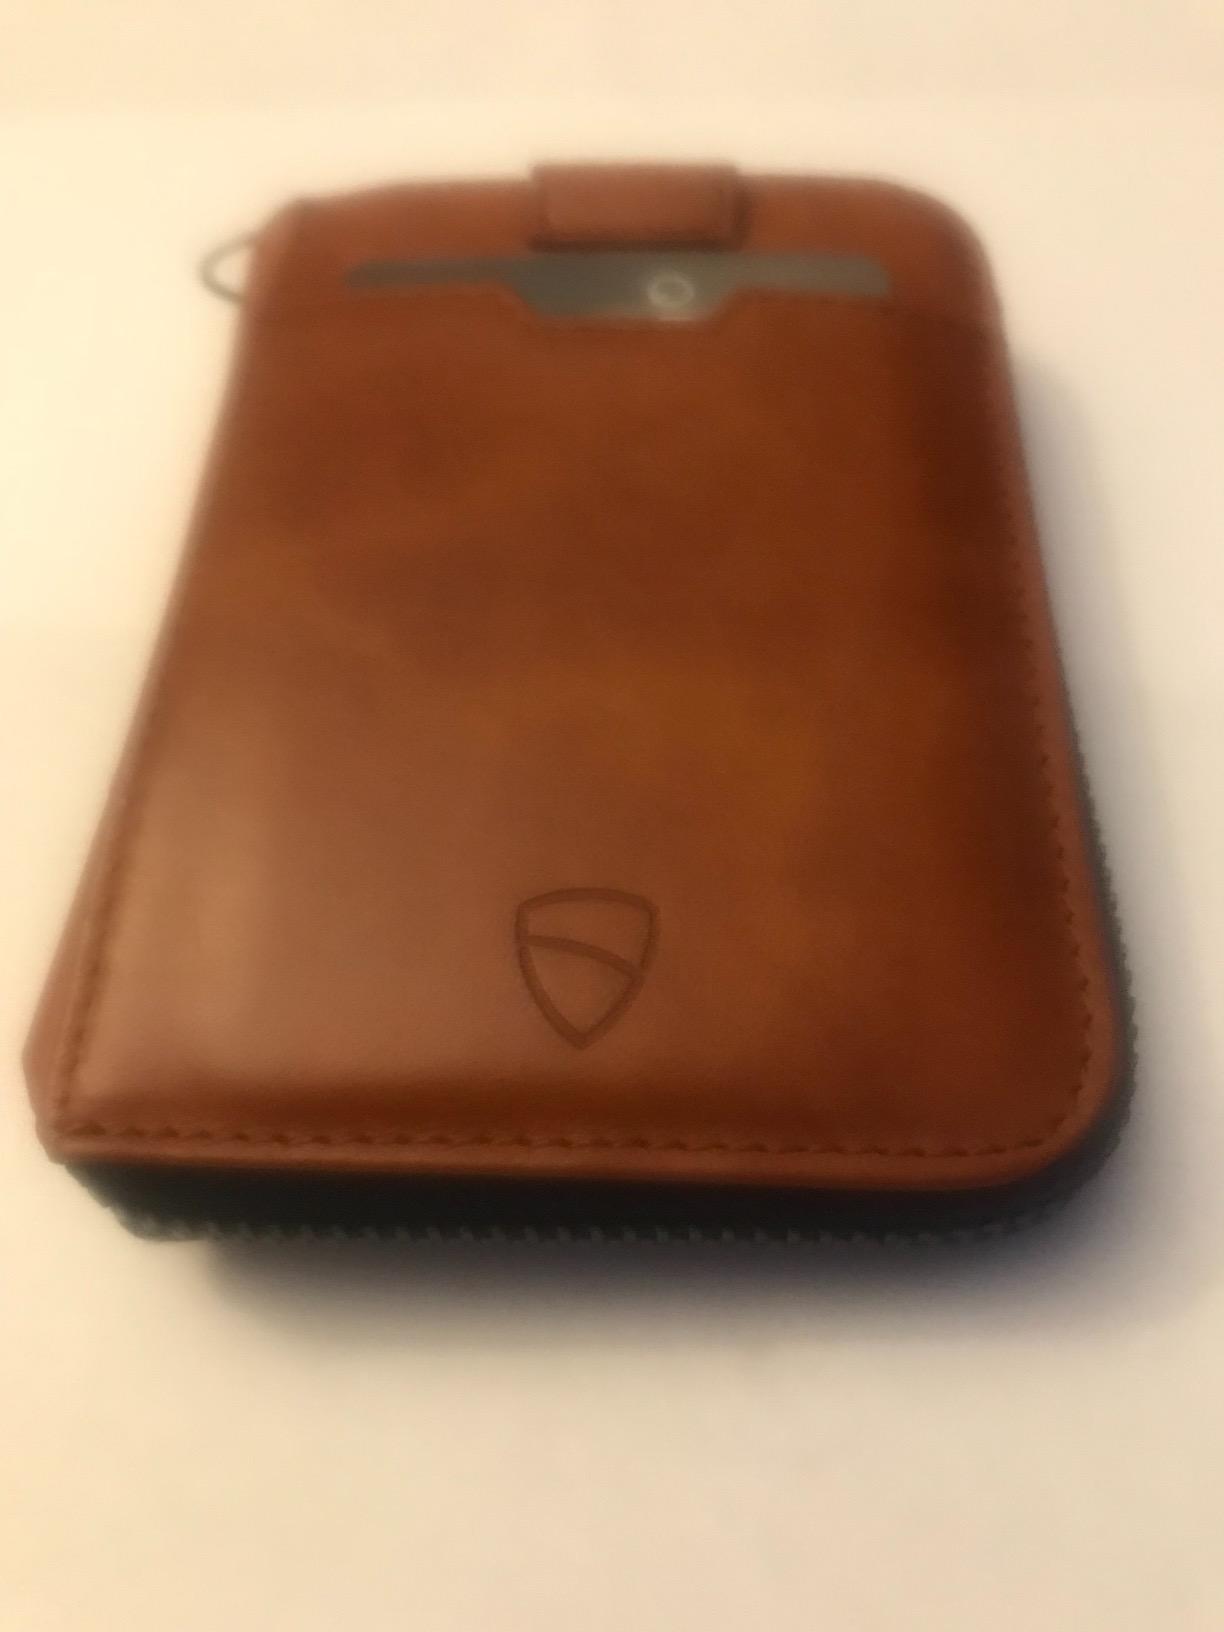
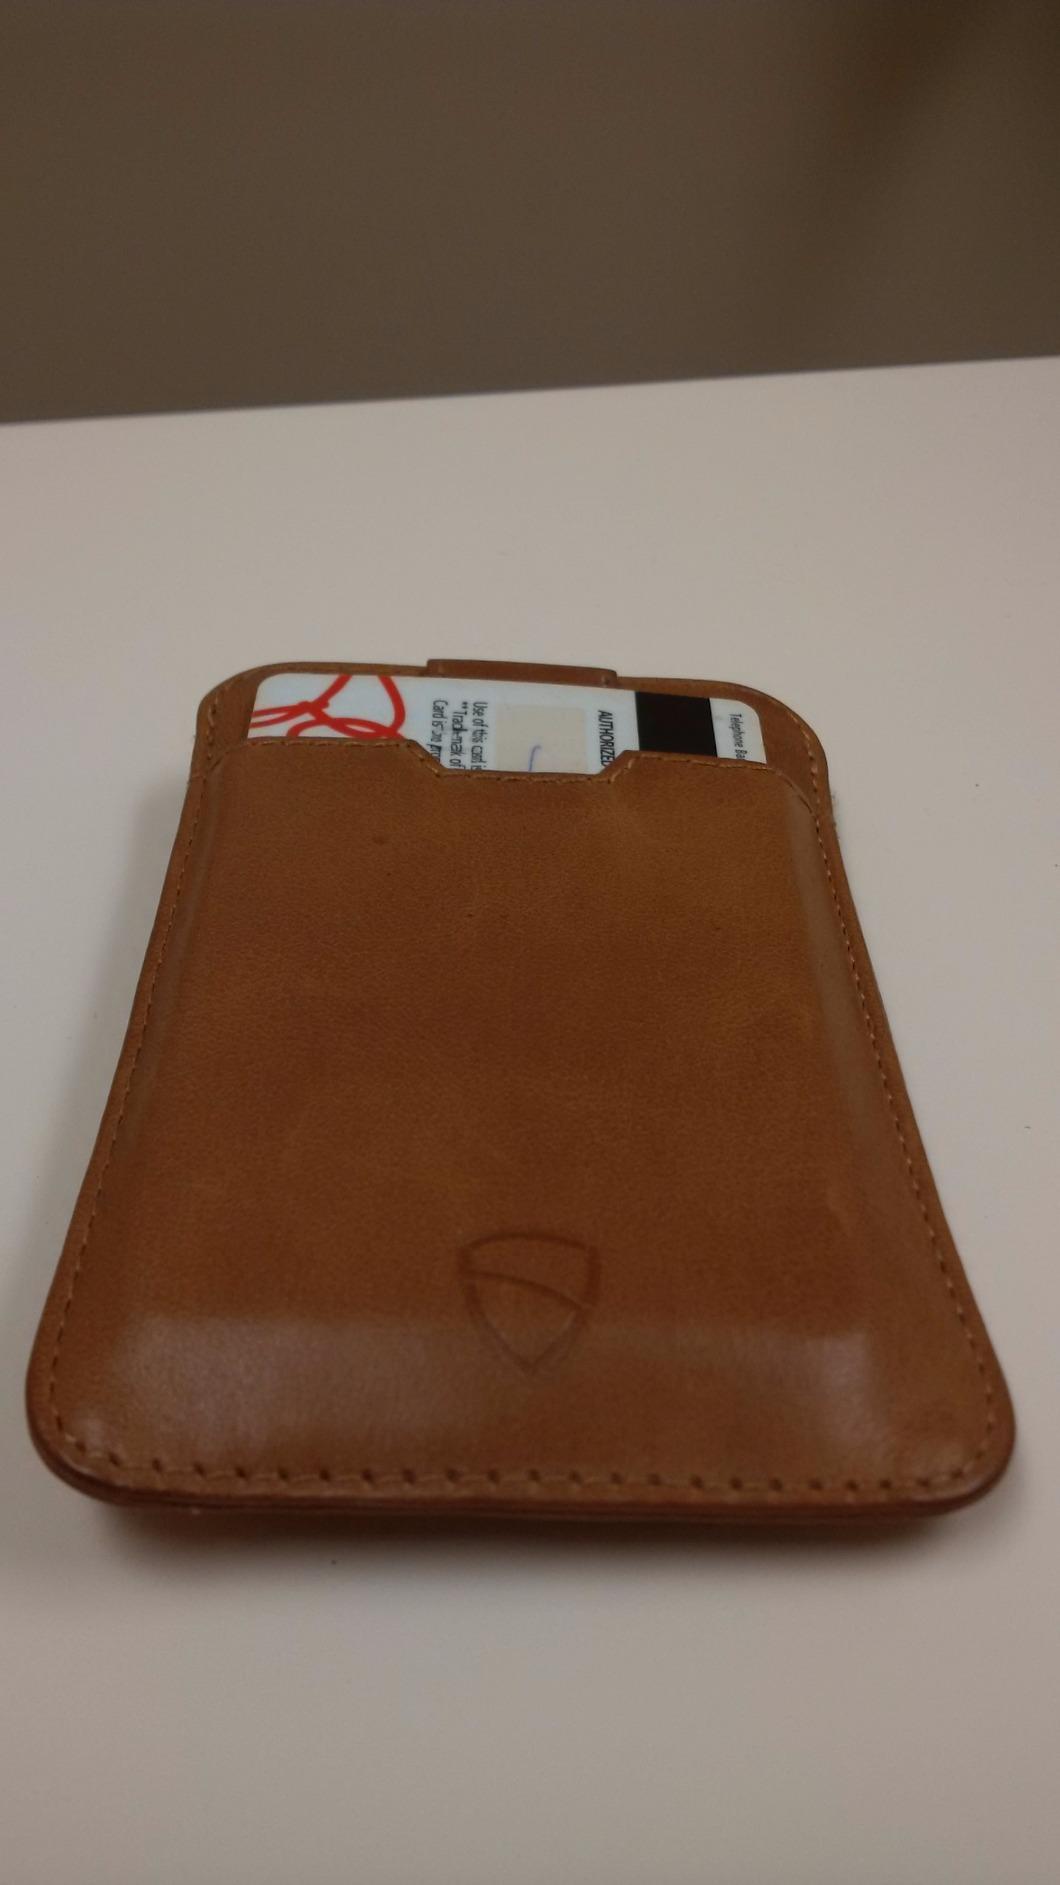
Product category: accessories_wallet
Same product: no